Quirino

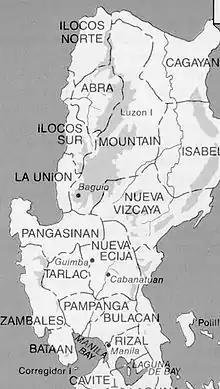
An old map showing the current territories of Quirino as part of Nueva Vizcaya

During the American period, the territory of Quirino was administered by the province of Isabela before Congressman Leon Cabarroguis of Nueva Vizcaya pushed for its return to Nueva Vizcaya by authoring Republic Act No. 236, which was signed into law in 1948.